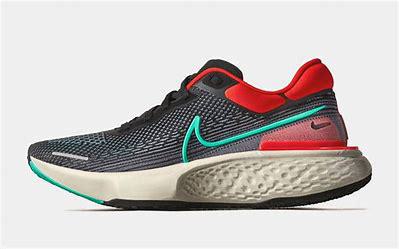
Brand: Nike
Model: Invincible 3